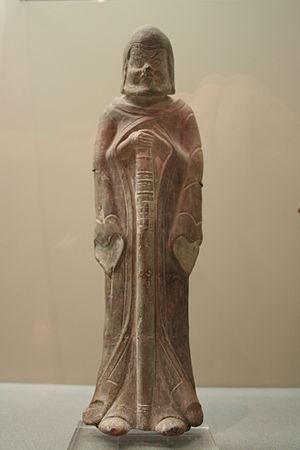
Musée Cernuschi, Paris, France.